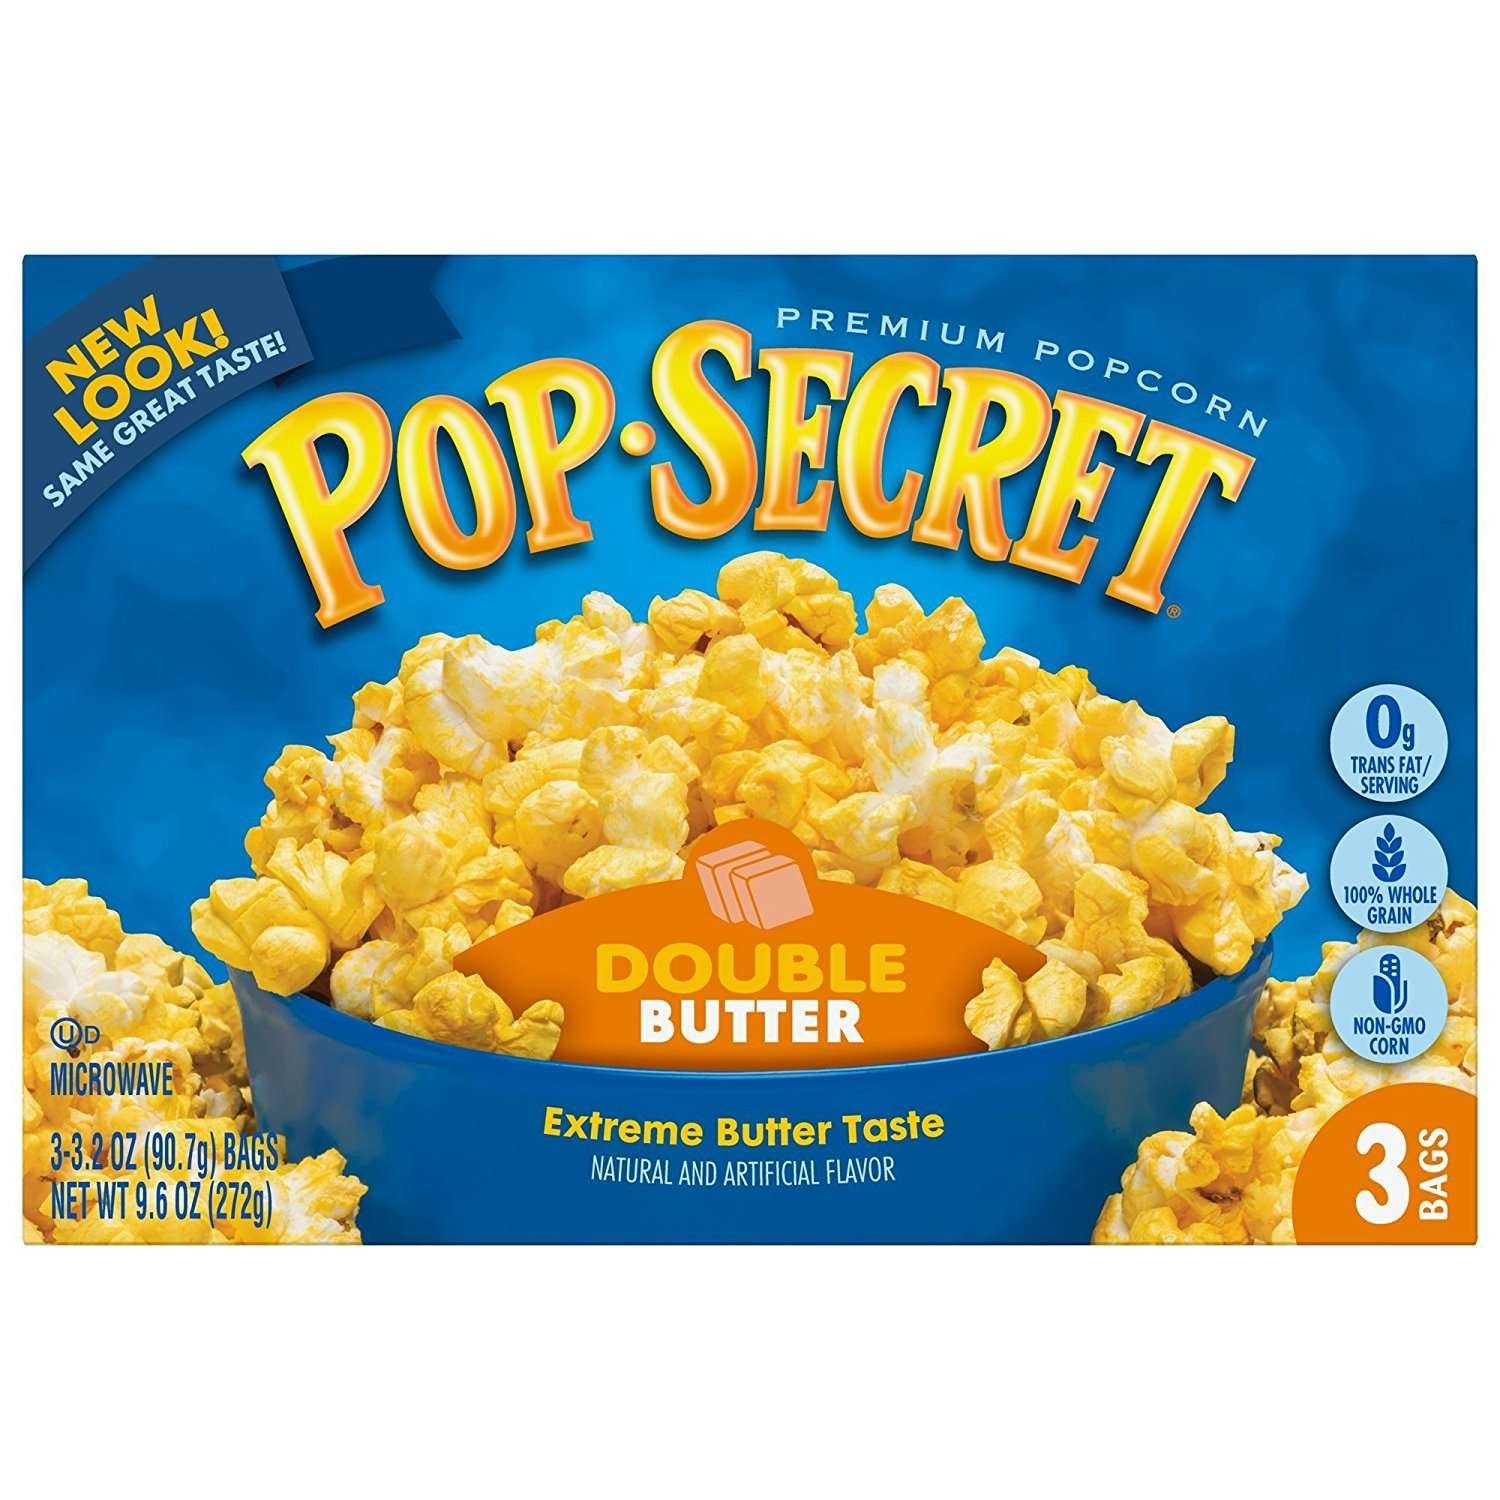
Item Name: Pop Secret Popcorn, Double Butter, 3-Count Box (9.6 oz)
Bullet Point 1: First there was butter. Then we gave you extra butter. But still, you cried out for more! Welcome to next level butter.
Bullet Point 2: Try our best butter ever!
Bullet Point 3: 100% whole grain
Bullet Point 4: Made with non-GMO corn
Bullet Point 5: Includes 3 microwavable popcorn bags in each 9.6 oz box
Value: 9.6
Unit: ounce

Price: 17.51